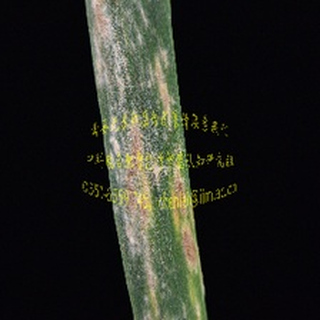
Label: wheat_mildew